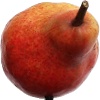
Label: Pear Red 1